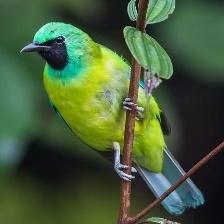
Species: BORNEAN LEAFBIRD
Scientific name: CHLOROPSIS KINABALUENSIS